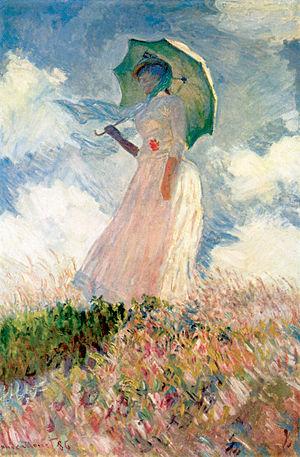
Suzanne Hoschedé, fille d'Alice Hoschedé, seconde épouse de Claude Monet (1868-1899)
Ce tableau rassemble les peintures de Claude Monet, par dates, et par thèmes à chaque fois que cela était pertinent. Les séries qui font déjà l'objet d'un article ne sont mentionnées que par le lien.
Suzanne Hoschedé, née Marie Alice Germaine Suzanne Hoschedé le 29 avril 1868 à Paris 10e, et morte le 6 février 1899 à Giverny est la fille aînée d’Alice Hoschedé et d’Ernest Hoschedé, ainsi que la belle-fille et un des modèles favoris de Claude Monet. Elle figure sur plusieurs tableaux connus de Claude Monet, à l'instar de Femme à l'ombrelle de 1886, mais aussi sur un tableau de Theodore Robinson. Elle est d'autre part la première épouse du peintre impressionniste américain Theodore Earl Butler, installé à Giverny.